Poetry of Sappho

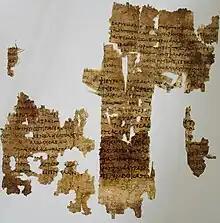
The Cologne papyrus, on which Sappho's Tithonus poem is partially preserved

Sappho probably wrote around 10,000 lines of poetry; today, only 650 survive. They were originally composed for performance, and it is unclear precisely when they were first written down. Some scholars argue that books of Sappho's poetry were produced in or shortly after her own lifetime; others believe that if they were written down in that time, it was only as an aid to reperformance rather than as a literary work in their own right.